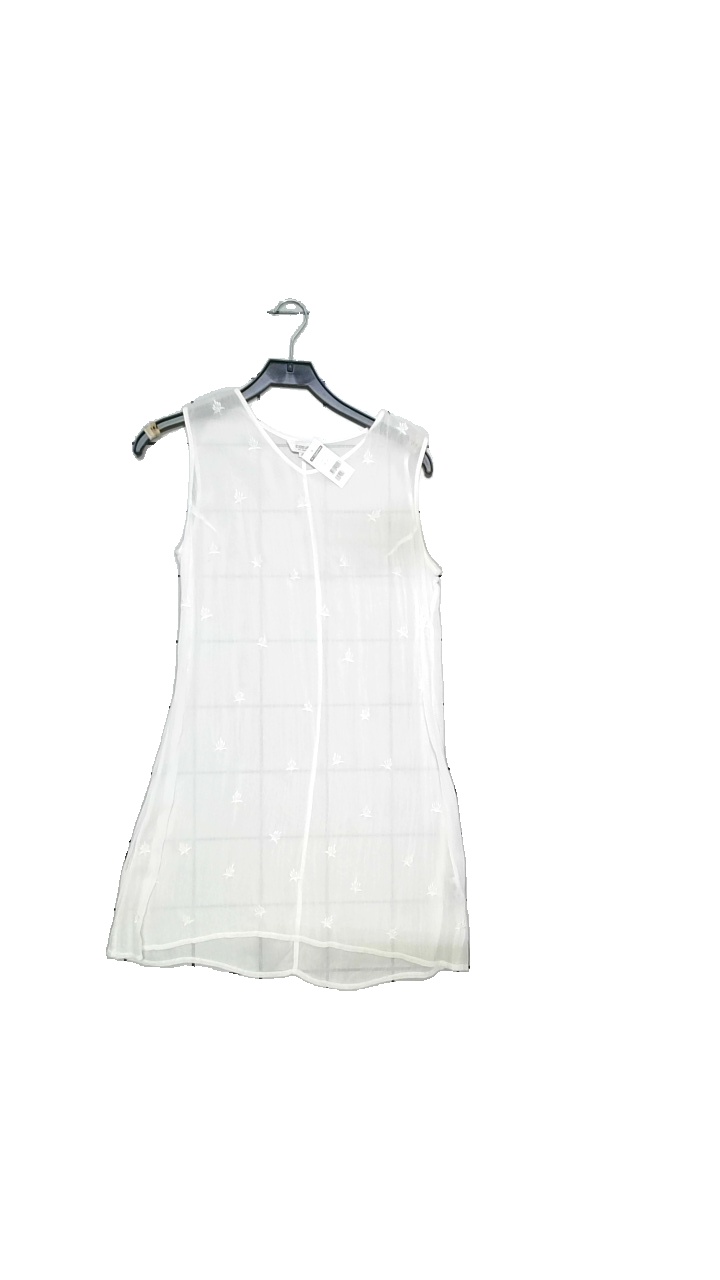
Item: Dress (Ladies)
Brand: Lindex
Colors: White
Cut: Loose, V-collar
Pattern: Transparent
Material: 100% viscose
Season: Summer
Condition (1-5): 5
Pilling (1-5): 5
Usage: Reuse
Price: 50-100